Acrobatic gymnastics at the 2001 World Games – Women's pair

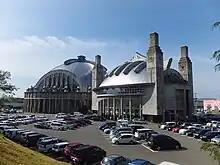
Akita City Gymnasium

The women's pair competition at the 2001 World Games in Akita was played from 19 to 21 August. 12 acrobatic gymnastics competitors, from 6 nations, participated in the tournament. The acrobatic gymnastics competition took place at Akita City Gymnasium.